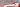
Number: 7